Royal Enfield Continental GT

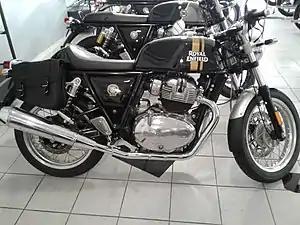
Continental GT 650

Royal Enfield (the original UK company) developed a new machine for the 1965 market, the 250 cc "Continental GT" based on existing mechanicals. Prior to the 1964 Earls Court UK national motorcycle exhibition in November, the factory arranged a long-distance run to demonstrate the reliability of the machine from John o' Groats in the north of Scotland to Land's End in Cornwall. With five road riders, pre-arranged fuel stops and factory mechanical back up, the route was covered in 22 hours 20 minutes. A sixth rider was John Cooper, a road-racer who completed 8 laps of the Silverstone Grand Prix layout at race speeds.